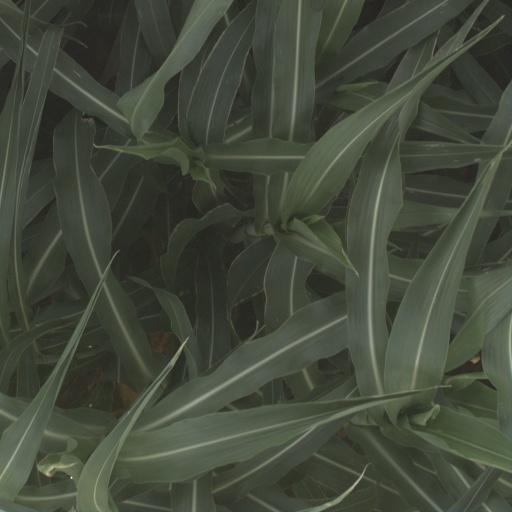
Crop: sorghum